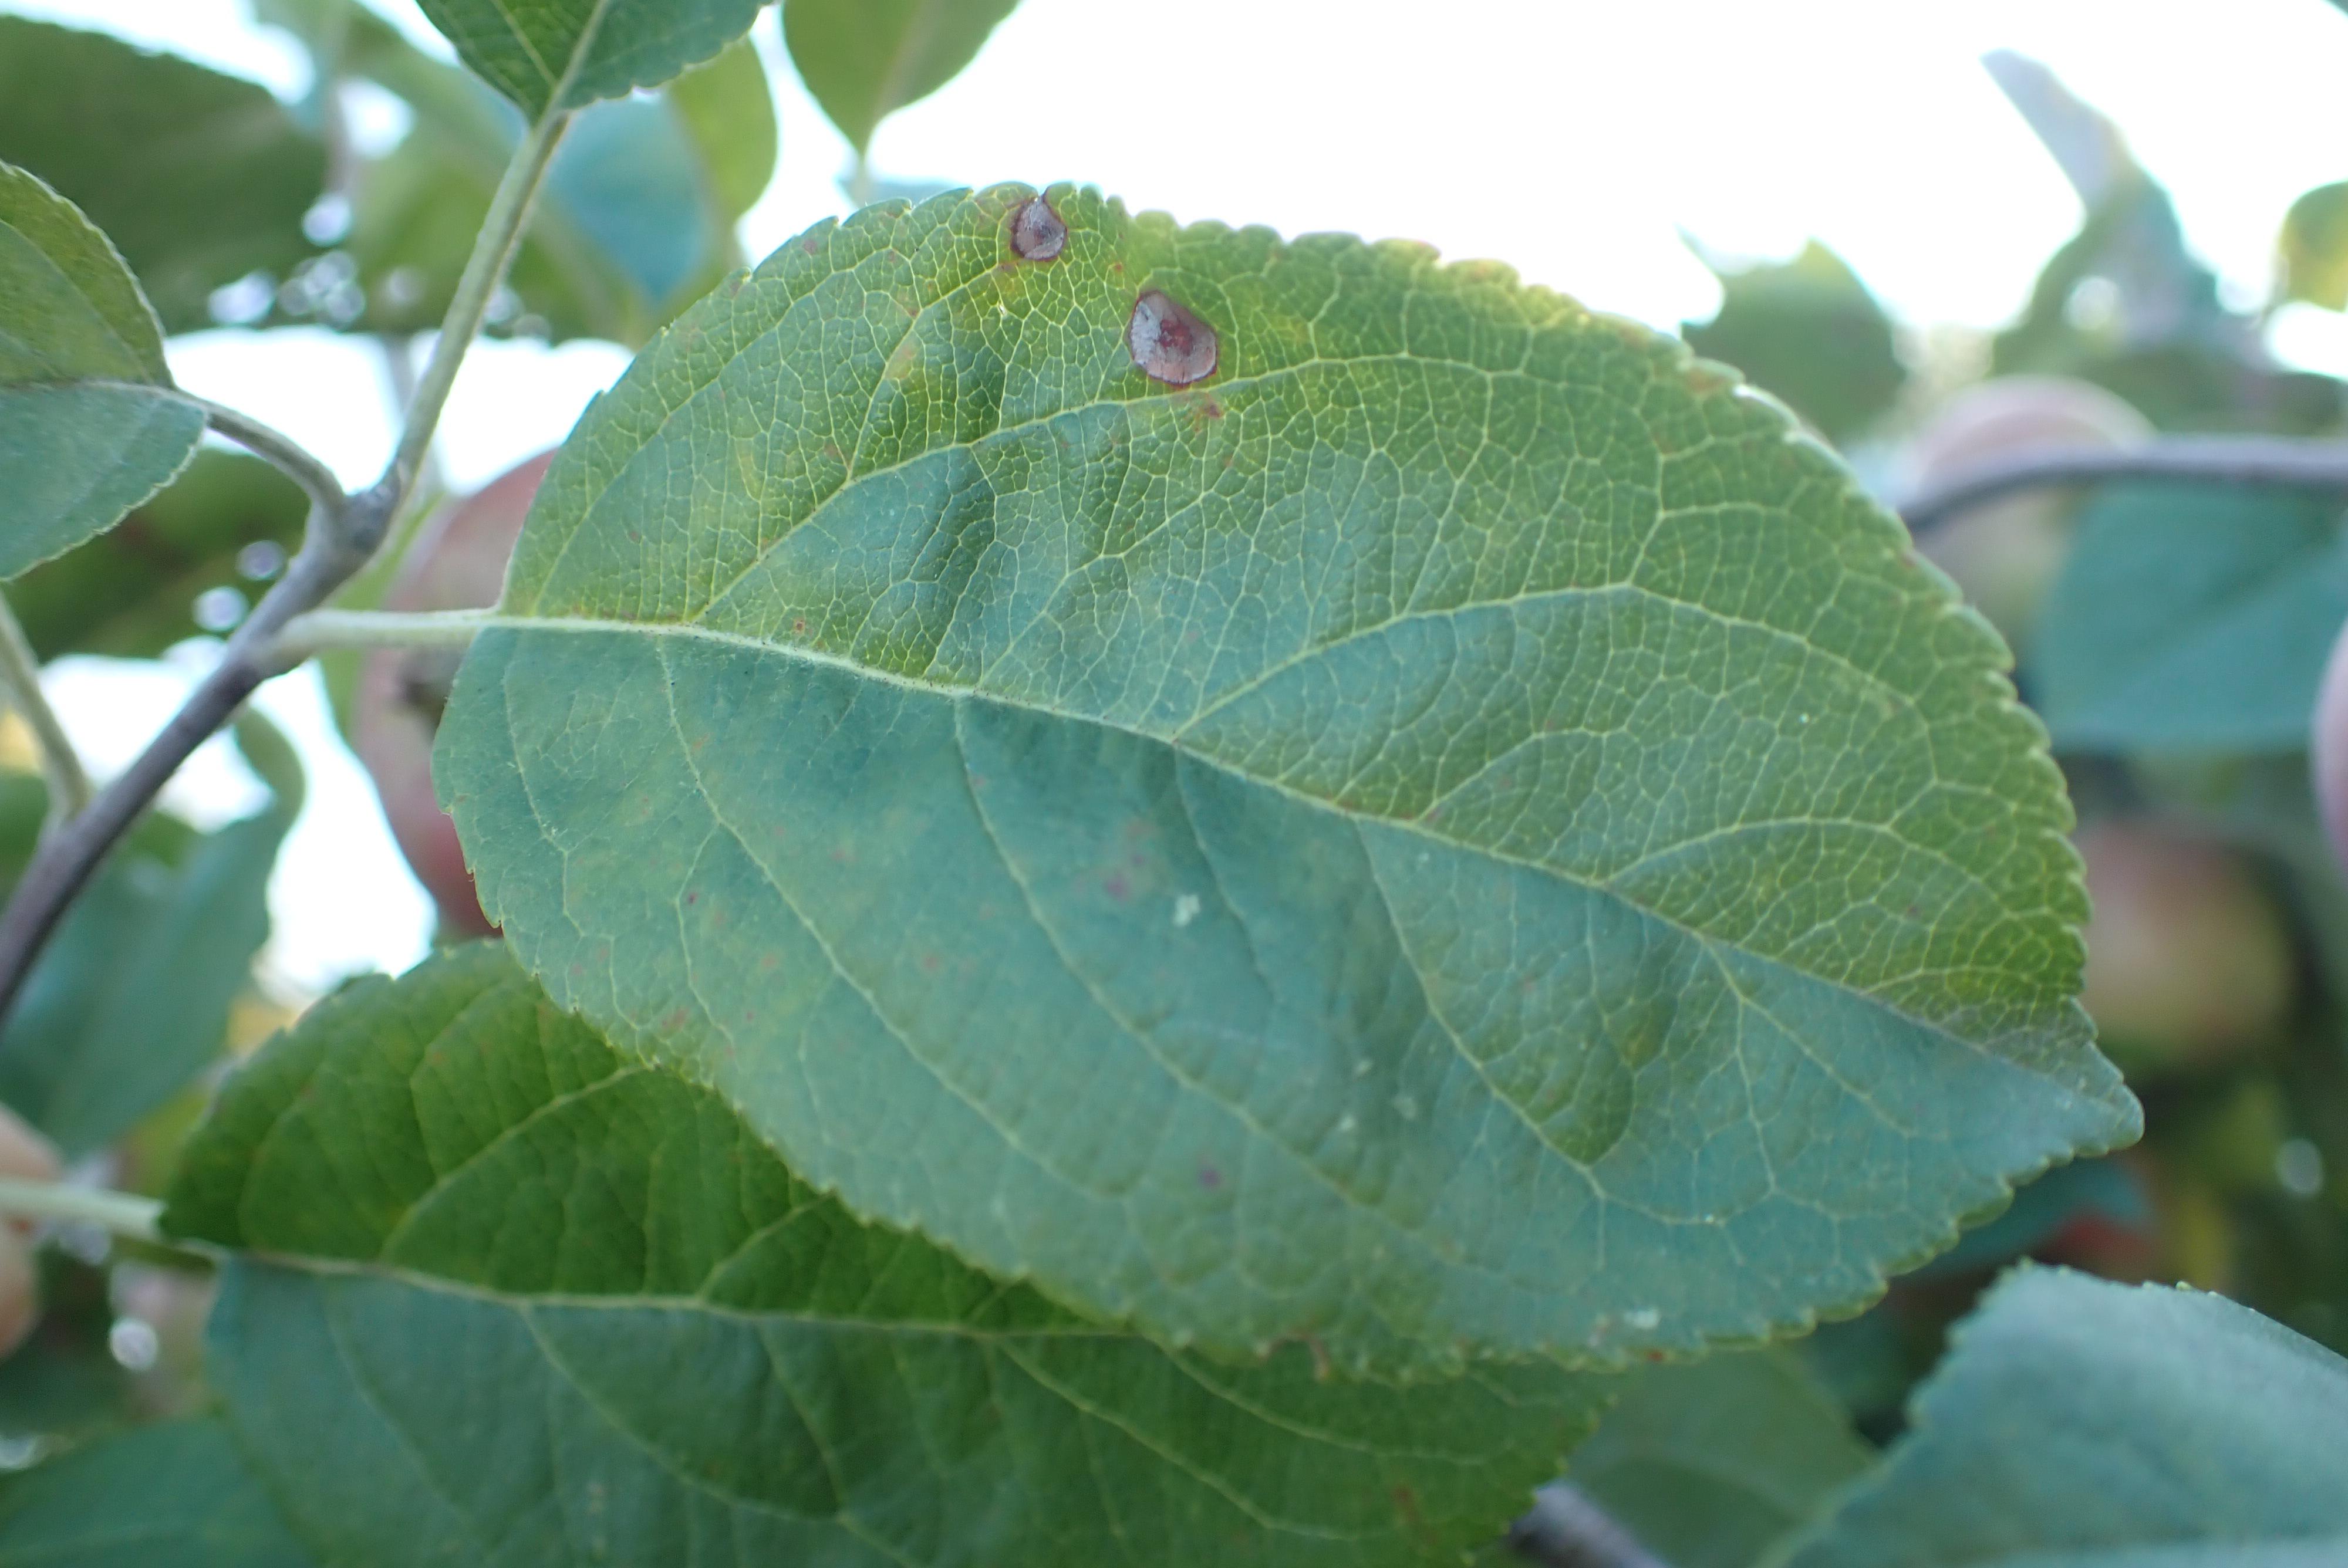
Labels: frog_eye_leaf_spot